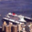
Label: ship